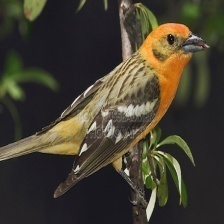
Species: FLAME TANAGER
Scientific name: PIRANGA BIDENTATA